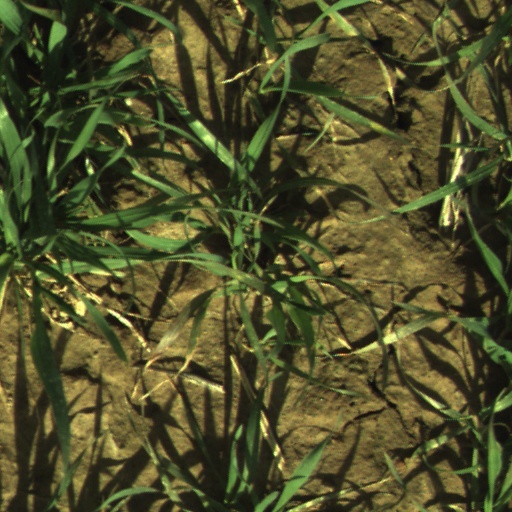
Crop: wheat